Strategic Defense Initiative

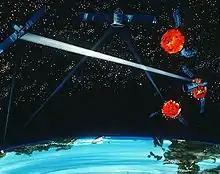
An artist's concept of a ground / space-based hybrid laser weapon, 1984

Countermeasures have long been a key part of warfighting strategy; however, with SDI they attained a special prominence due to the system cost, scenario of a massive sophisticated attack, strategic consequences of a less-than-perfect defense, basing many proposed weapons systems in space, and political debate.